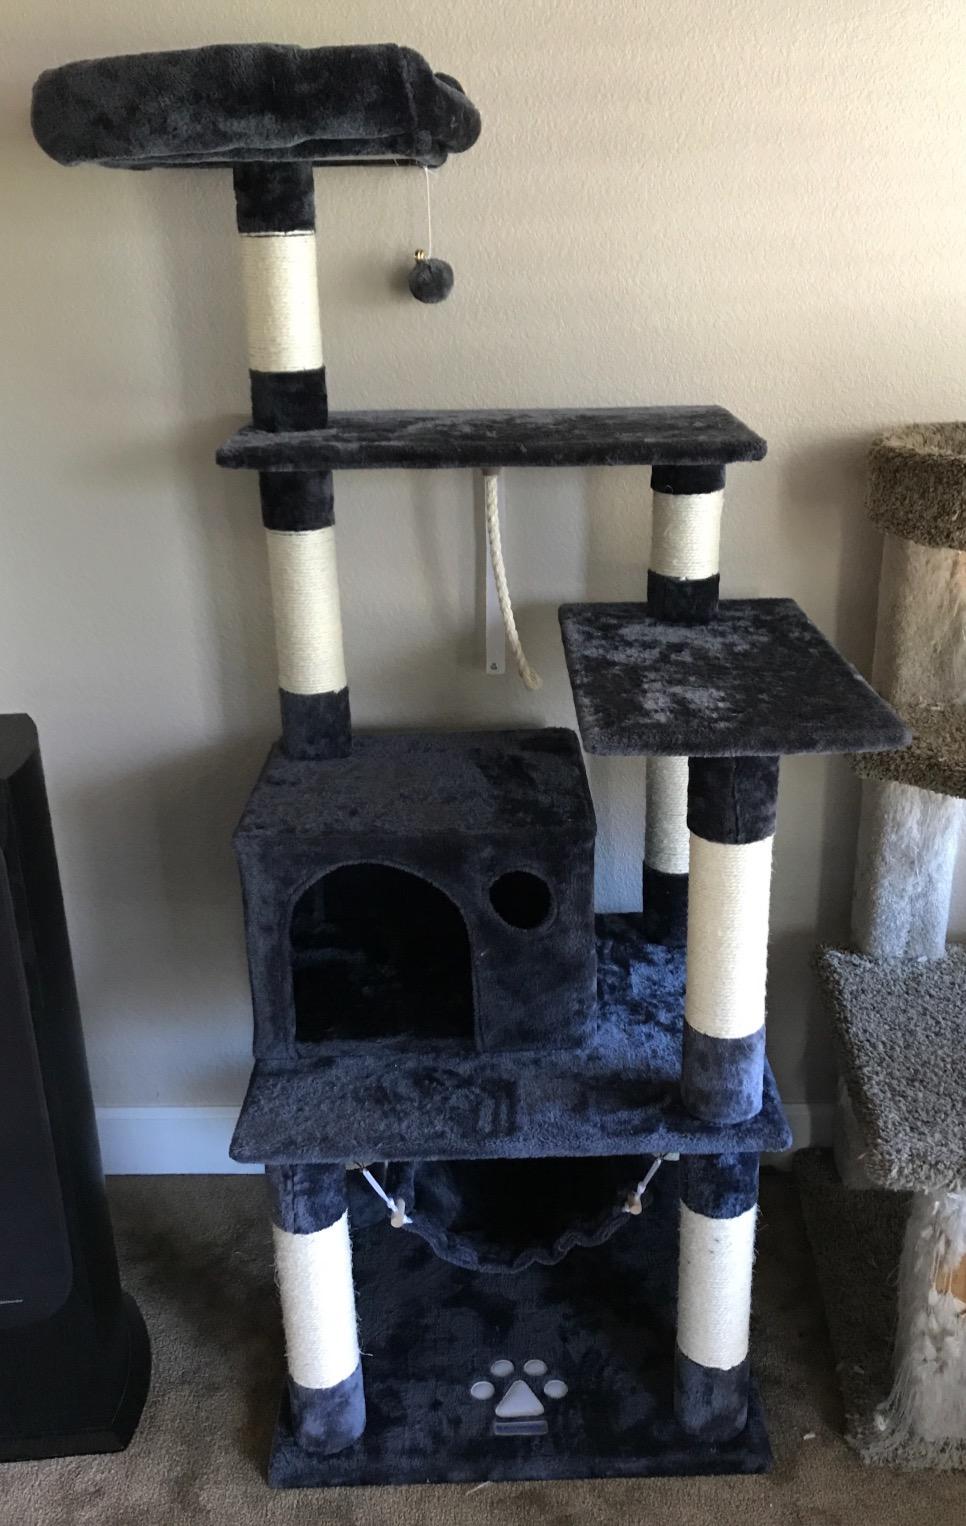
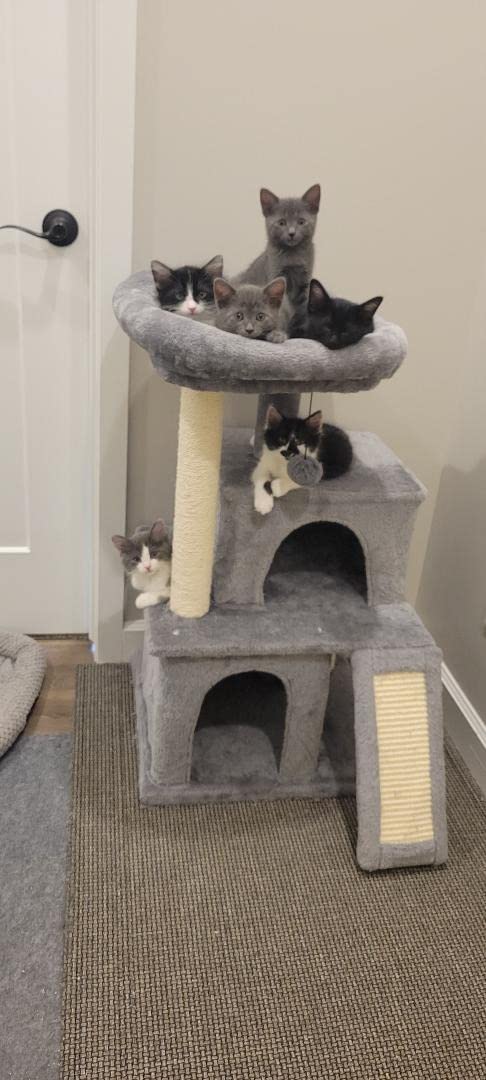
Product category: items_cat tree
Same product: no